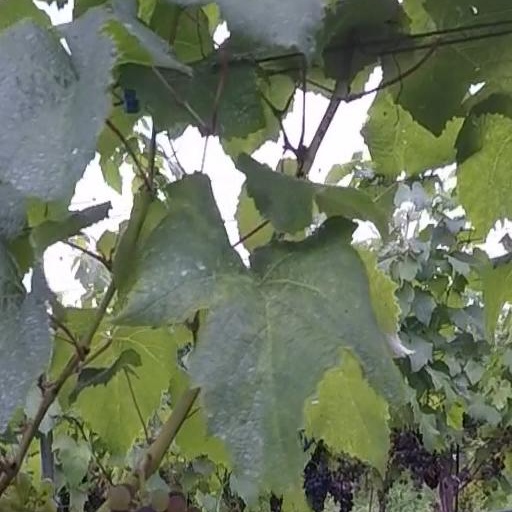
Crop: grape